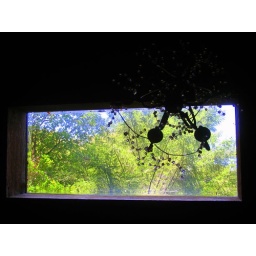
I have 4 skylights in my house...this one is over the bed in the downstairs bedroom